Antoine Rabillard

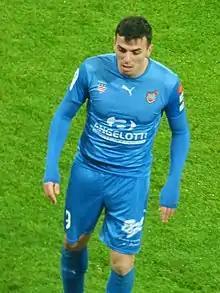
Rabillard with Béziers in 2019

Antoine Rabillard (born 22 September 1995) is a French footballer who plays as a forward for Championnat National club Le Mans.